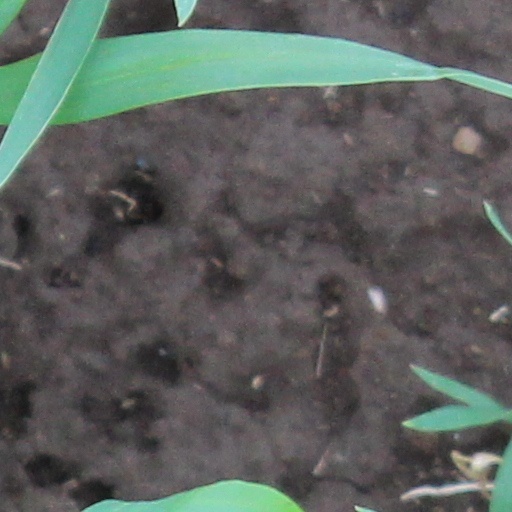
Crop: wheat